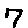
Label: 7